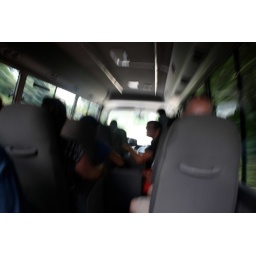
this picture pretty accurately describes what it felt like to drive on the road around the lake